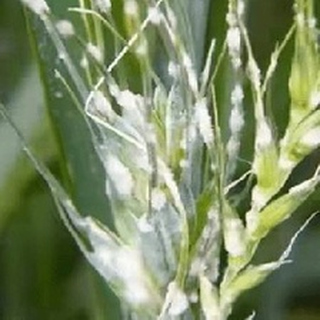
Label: wheat_mildew